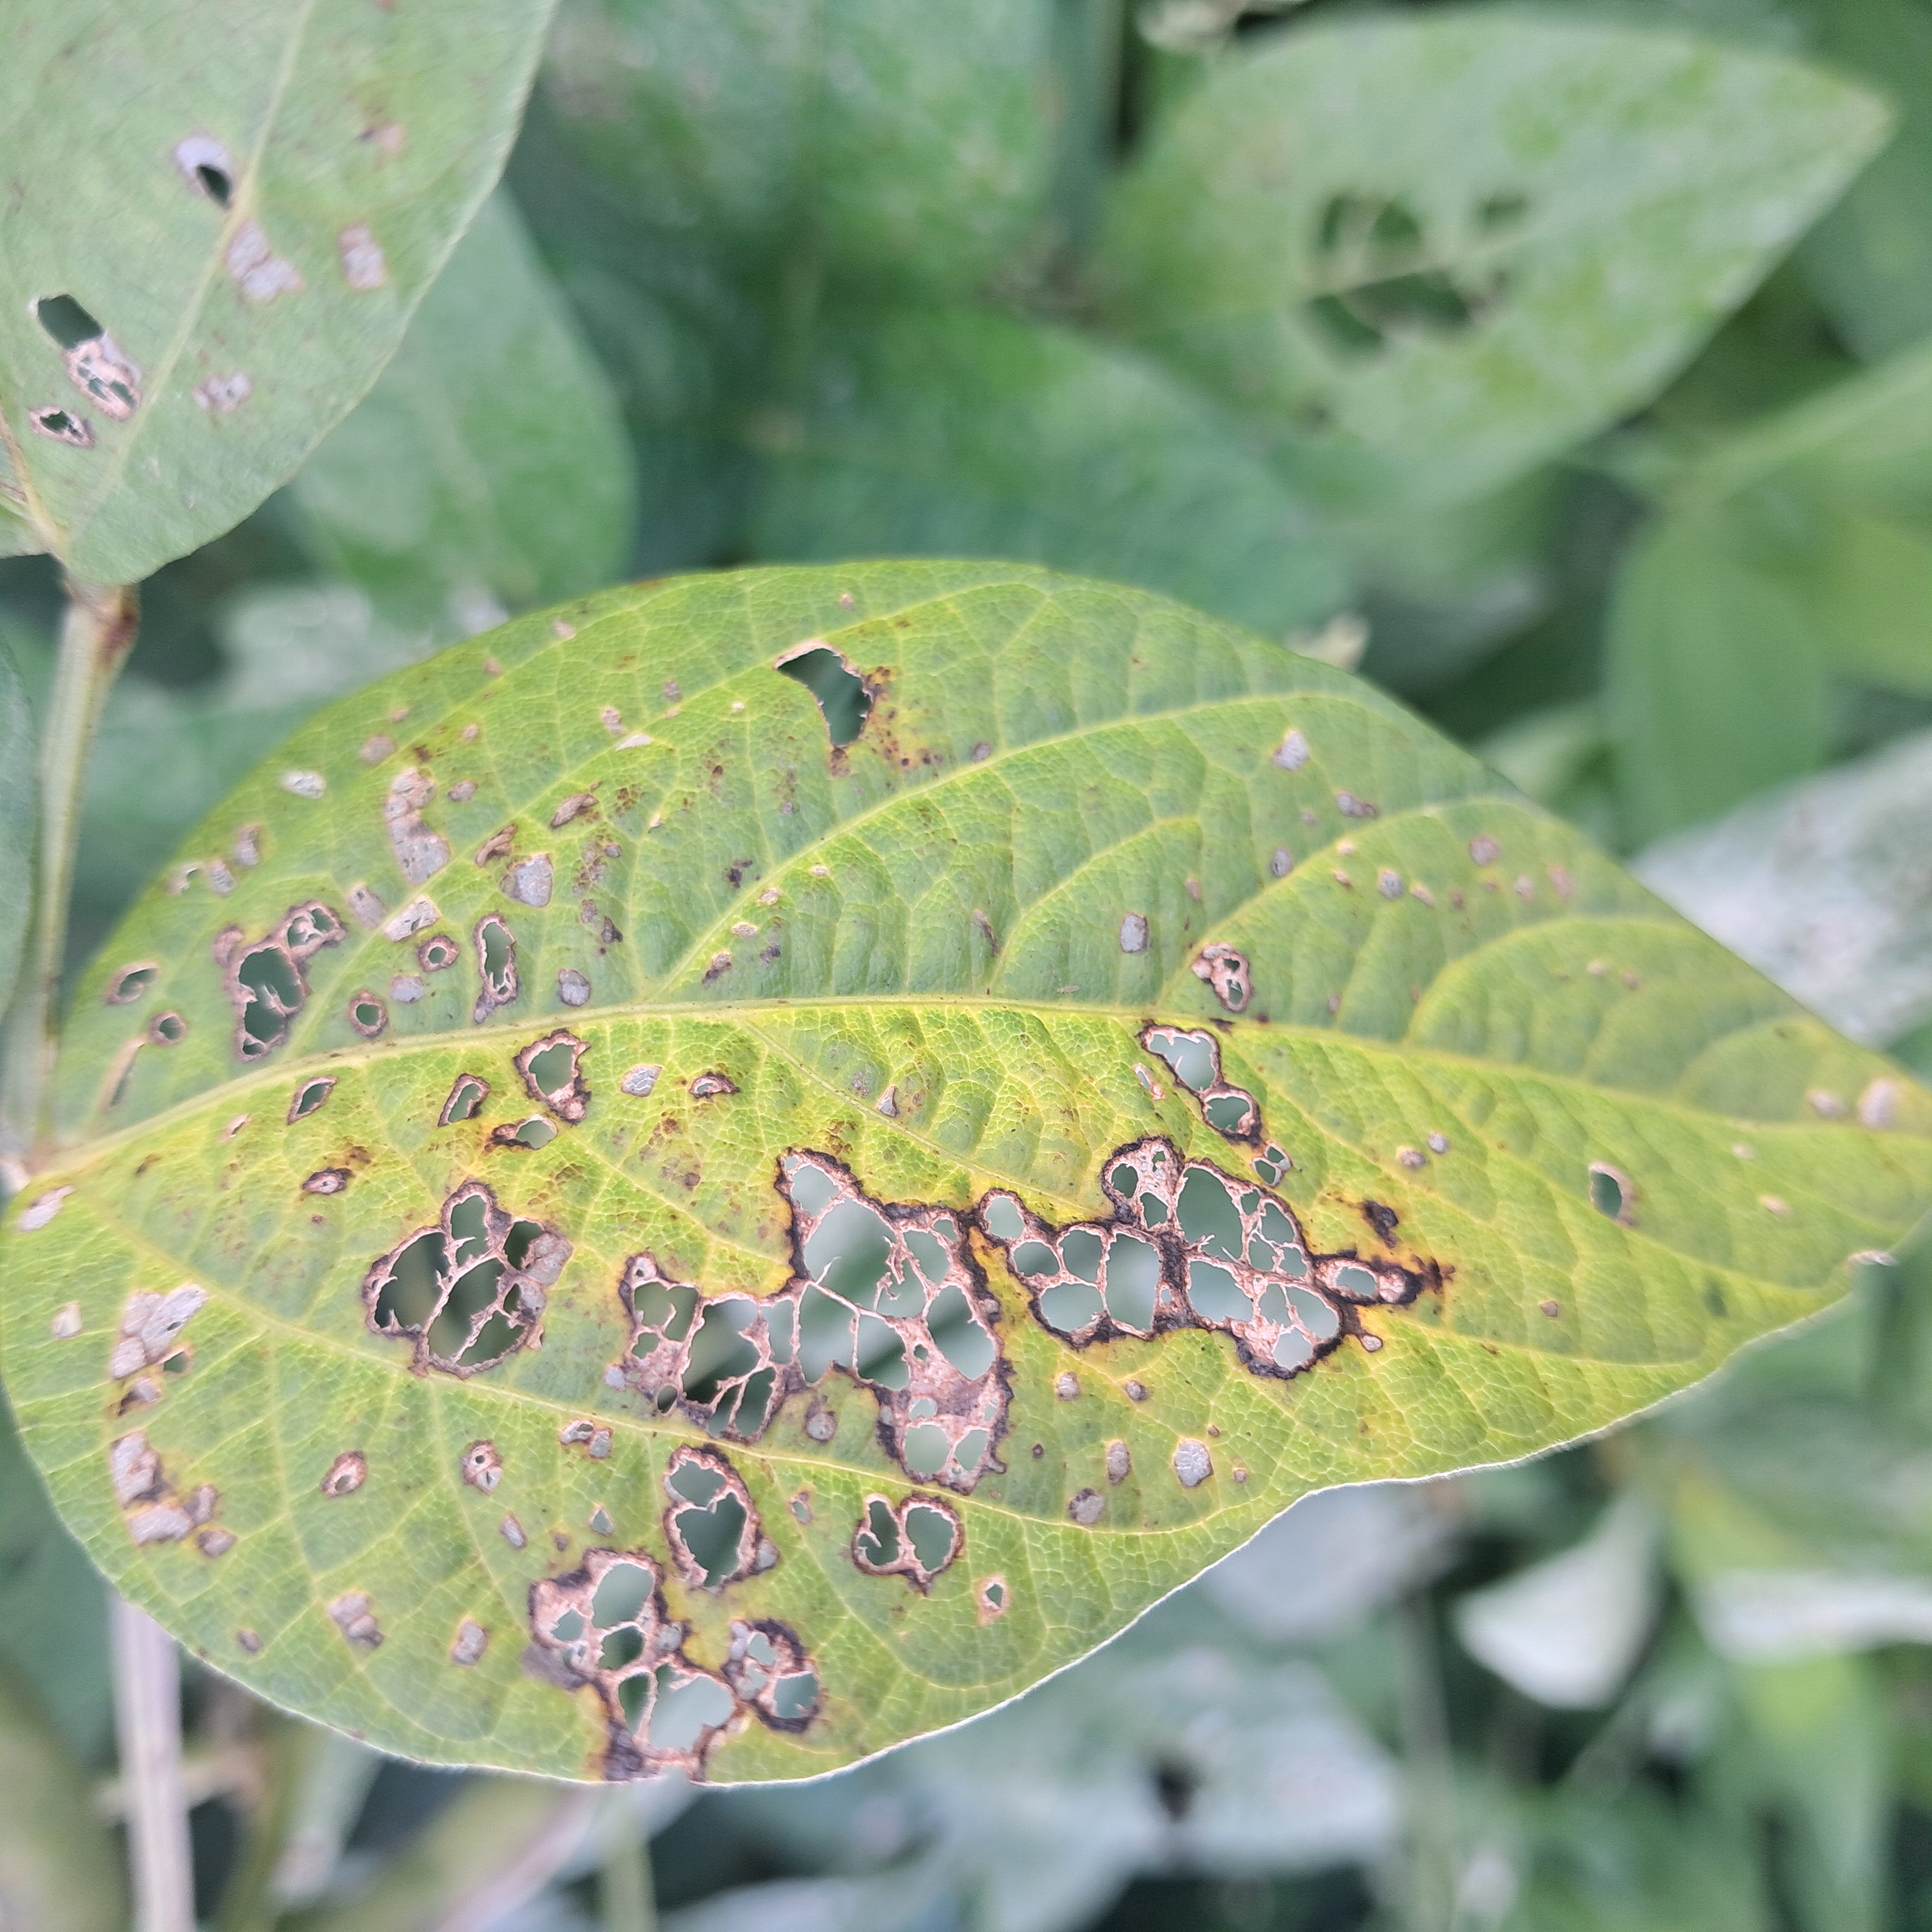
Label: Caterpillar_Semilooper_Pest